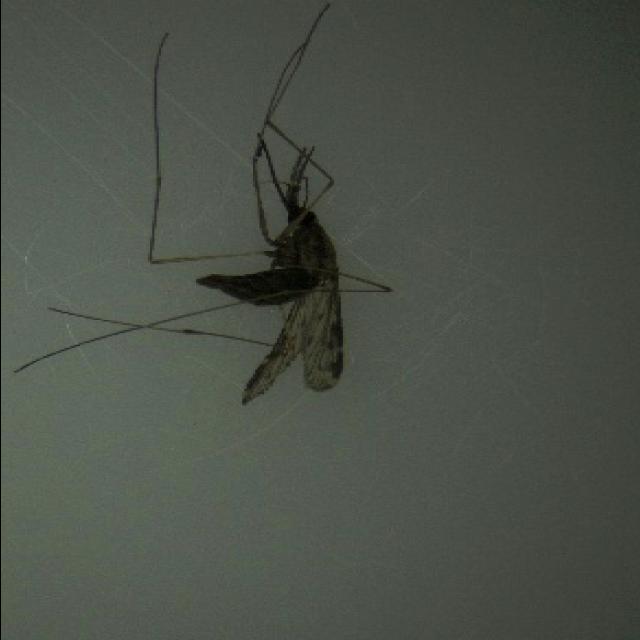
Species: anopheles_sinensis